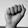
ASL letter: A